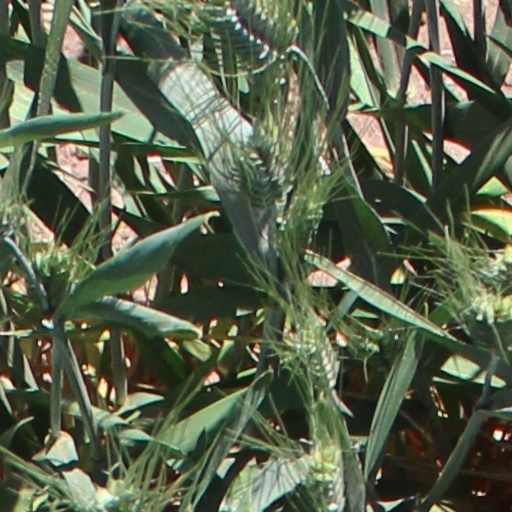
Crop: wheat